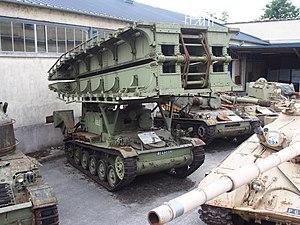
L'AMX-13 est un char léger français produit à 7 700 exemplaires entre 1953 et 1985. Son châssis est décliné en plusieurs versions : char de combat, lance-missile antichars, transport de troupes, canon automoteur de 105 ou 155 mm, postes de commandement, engins du génie, ambulance, etc.